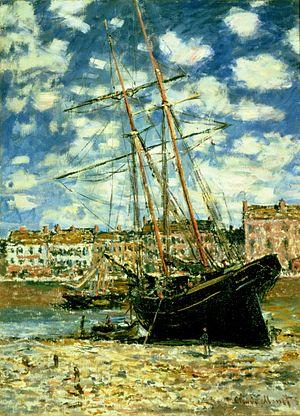
Une ancre est un objet embarqué, souvent lourd, souvent en métal et destiné à stabiliser des bateaux à un endroit spécifique sur les fonds rocheux, vaseux ou sableux. Il y a deux catégories d’ancrages, les ancrages provisoires et les ancrages permanents. Un ancrage permanent ne peut être déplacé par le navire qui s'y ancre. L'ancrage provisoire est permis par l'ancre stockée à bord et remontée lorsque le navire quitte son mouillage.